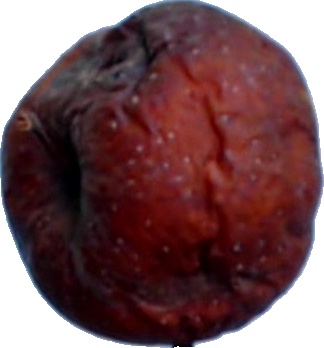
Label: apple_rotten_1